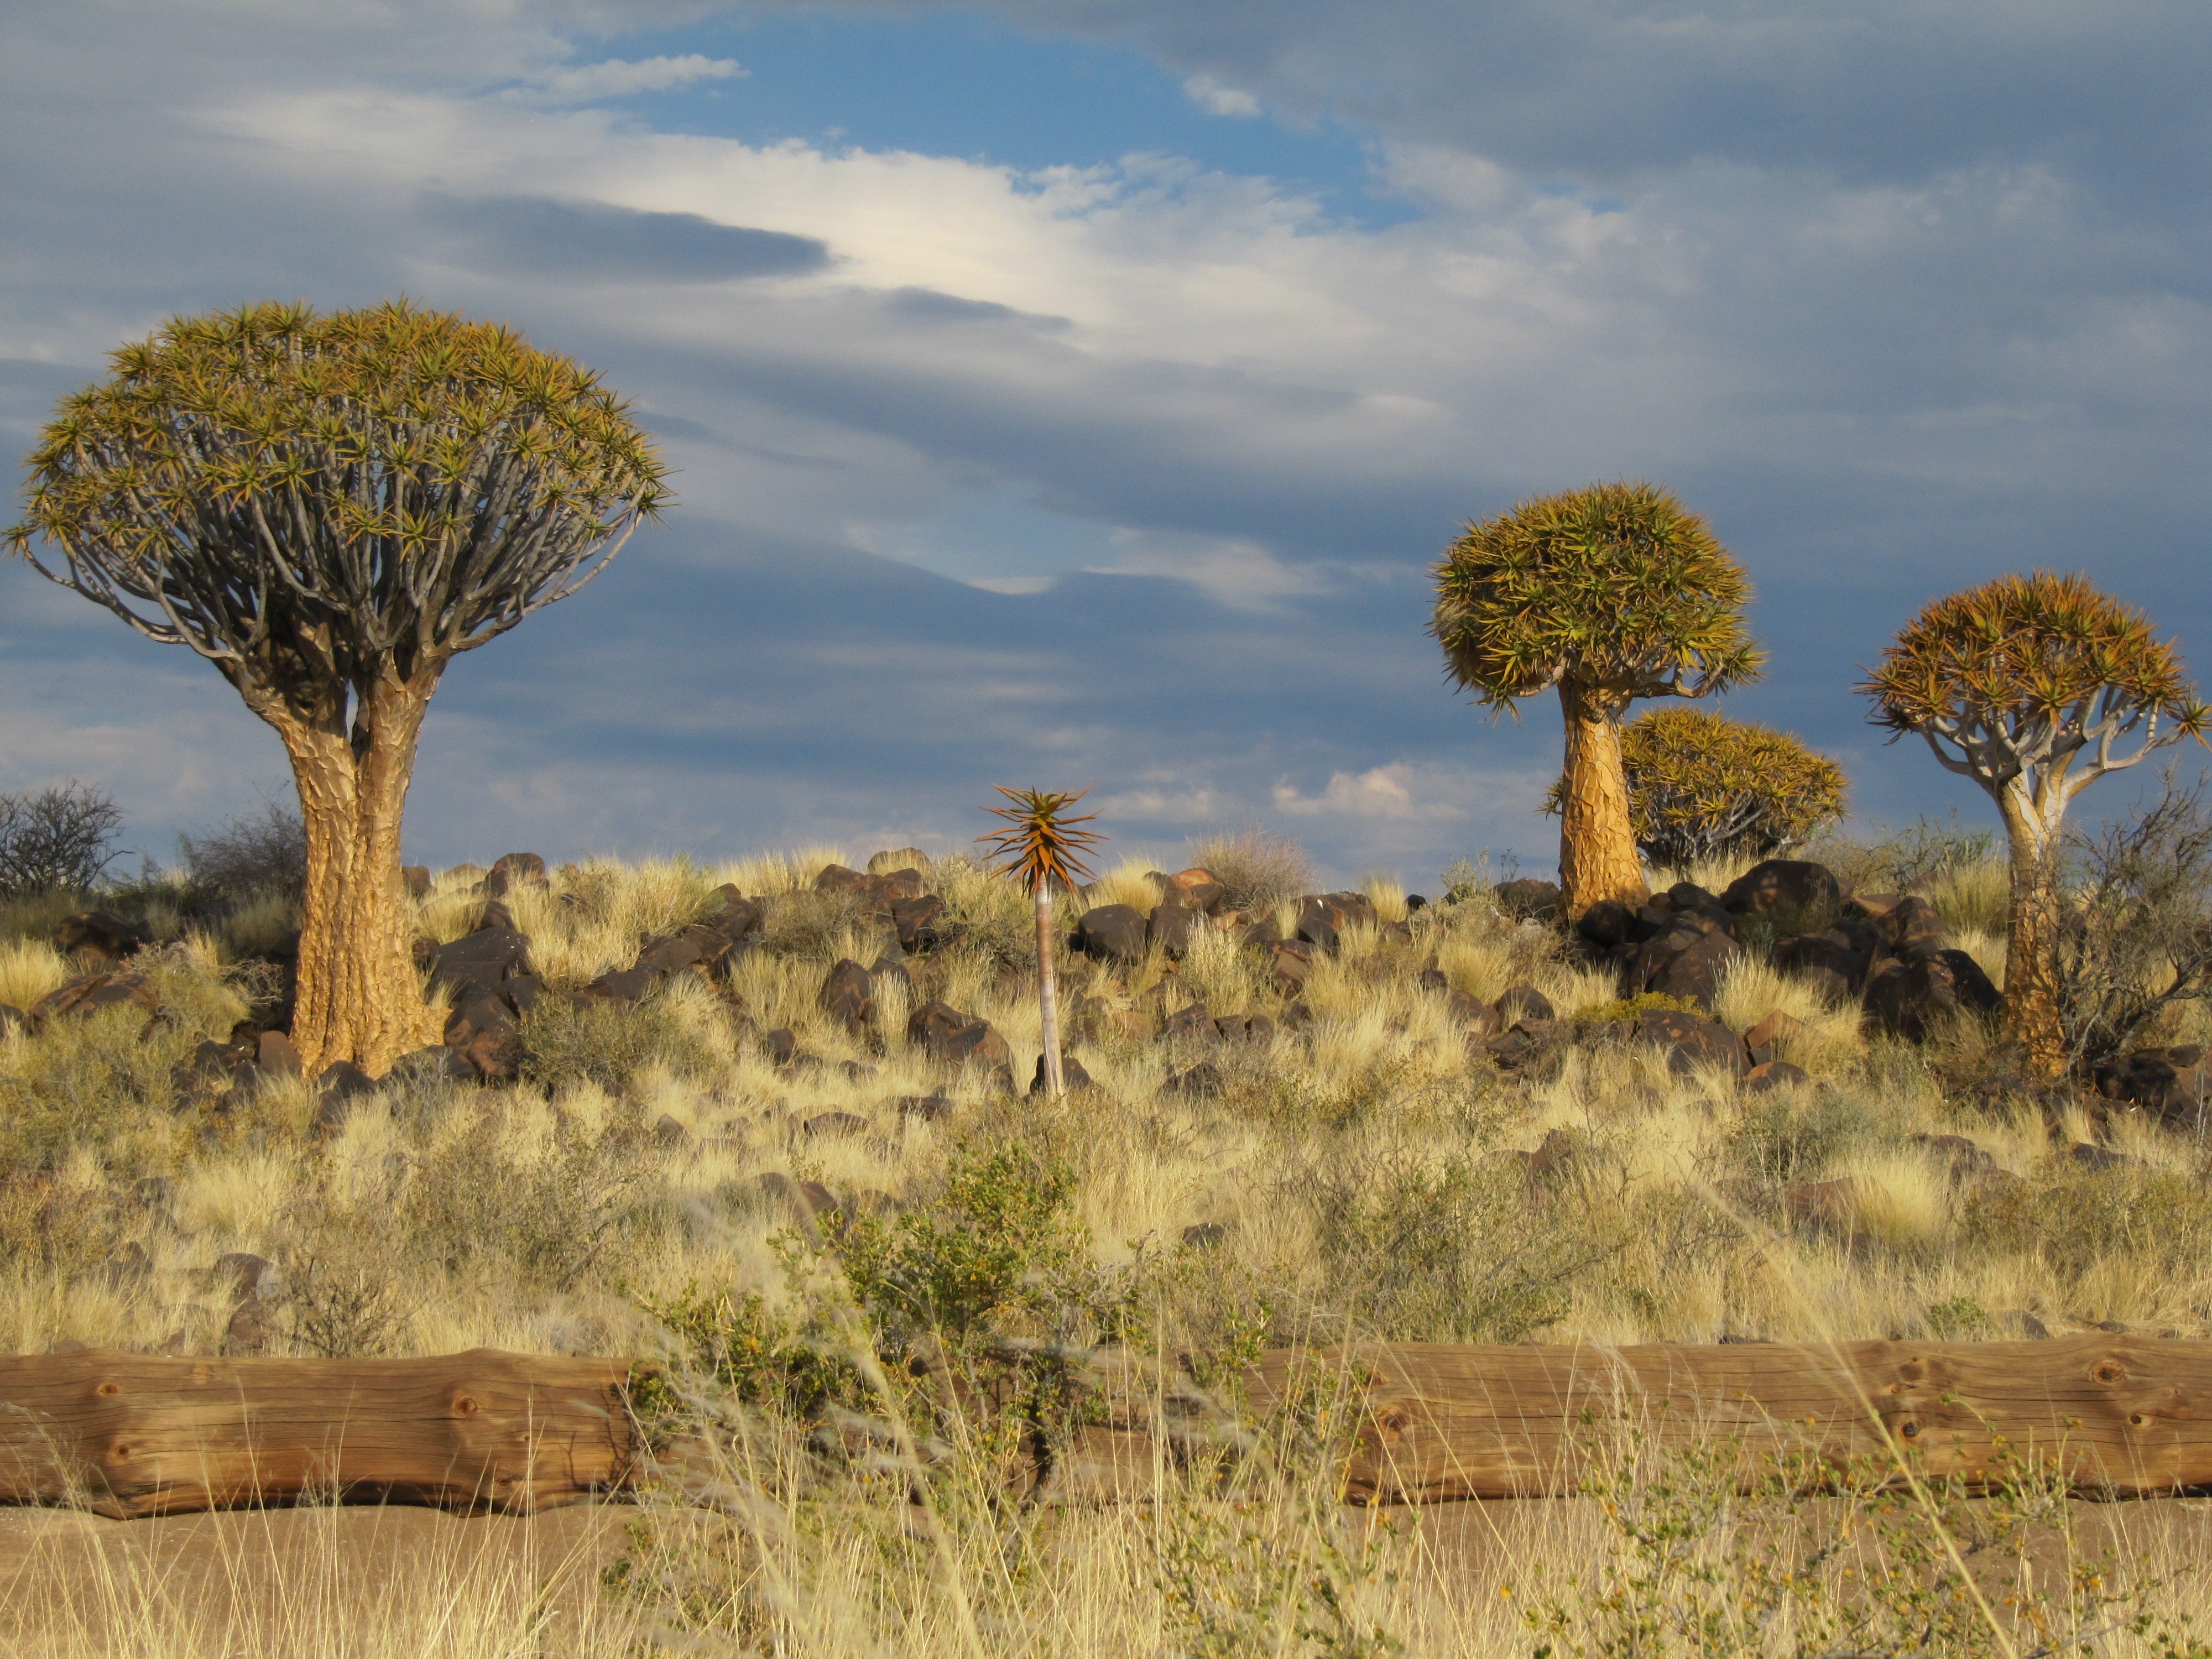
landscape, tree, nature, grass, wilderness, plant, field, prairie, desert, flower, wildlife, autumn, flora, savanna, plain, grassland, habitat, safari, ecosystem, steppe, rural area, flowering plant, namibia, kalahari, natural environment, grass family, woody plant, land plant, arecales